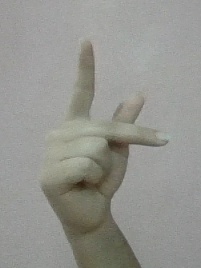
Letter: dha